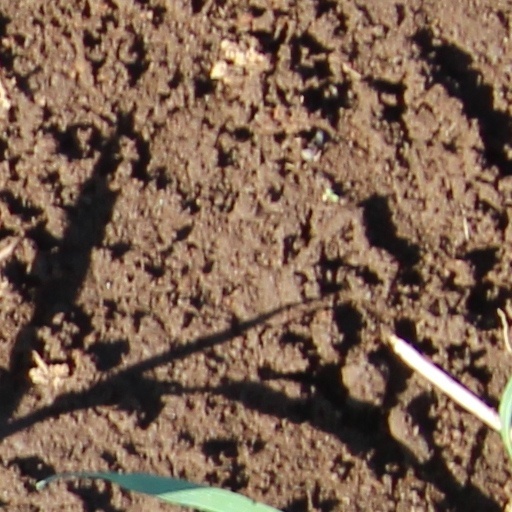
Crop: wheat